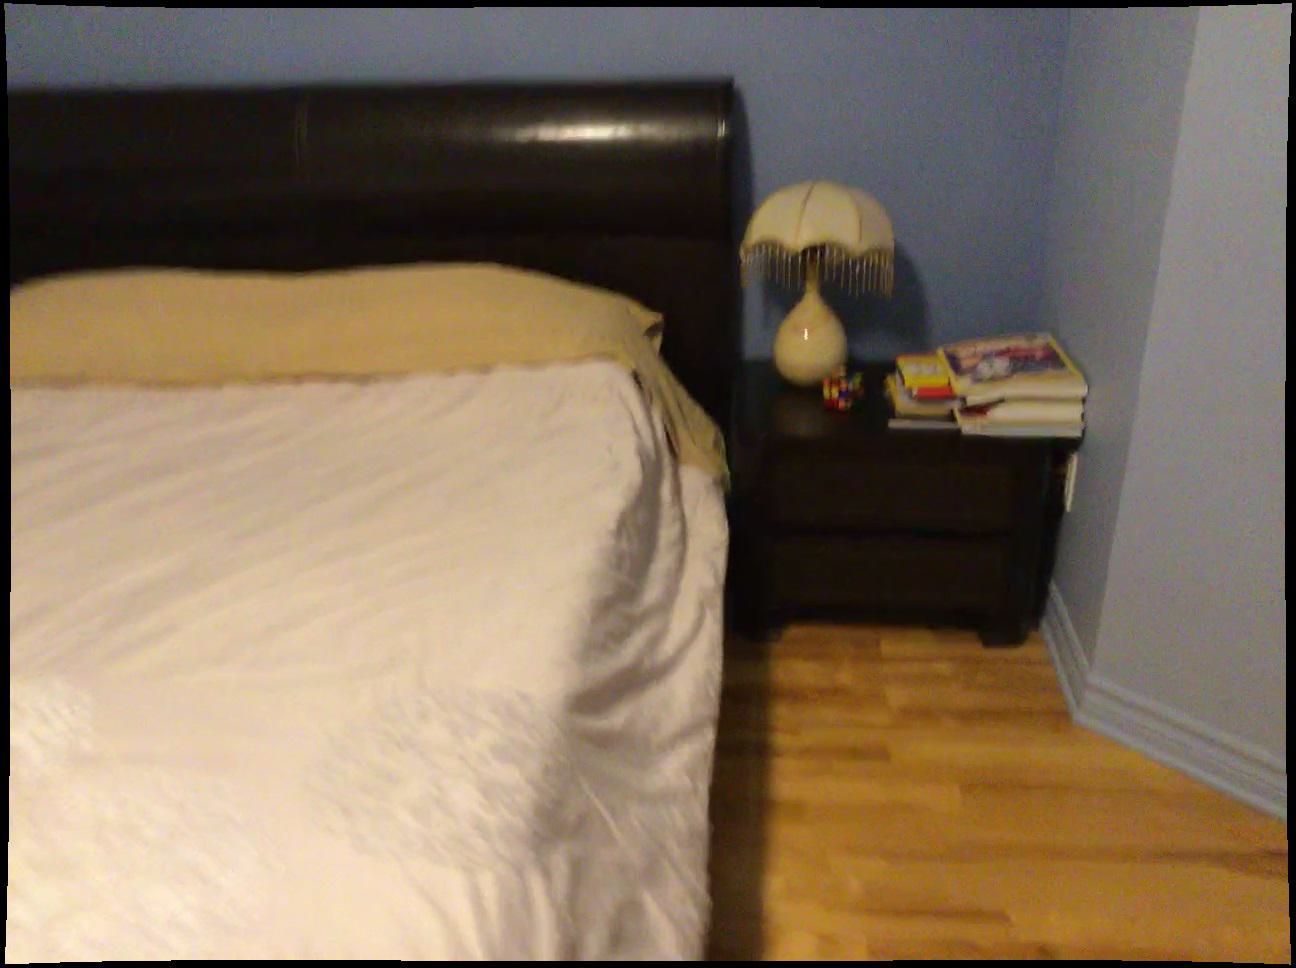
Question: In the image, there is the book. Pinpoint several points within the vacant space situated right of the book from the camera's perspective. Your final answer should be formatted as a list of tuples, i.e. [(x1, y1), ...], where each tuple contains the x and y coordinates of a point satisfying the conditions above. The coordinates should be between 0 and 1, indicating the normalized pixel locations of the points.
Answer: [(0.944, 0.350), (0.907, 0.351), (0.870, 0.352), (0.956, 0.366), (0.917, 0.367), (0.880, 0.368), (0.842, 0.369), (0.969, 0.383), (0.929, 0.384), (0.890, 0.385), (0.850, 0.386), (0.983, 0.402), (0.942, 0.403), (0.900, 0.404), (0.860, 0.404), (0.998, 0.423), (0.955, 0.424), (0.913, 0.424), (0.870, 0.425), (0.971, 0.445), (0.926, 0.445), (0.881, 0.446), (0.987, 0.469), (0.940, 0.469), (0.894, 0.470), (0.848, 0.470), (0.955, 0.495), (0.907, 0.495), (0.859, 0.496), (0.972, 0.523), (0.921, 0.524), (0.871, 0.524), (0.991, 0.555), (0.938, 0.555), (0.885, 0.554), (0.900, 0.588), (0.845, 0.588)]